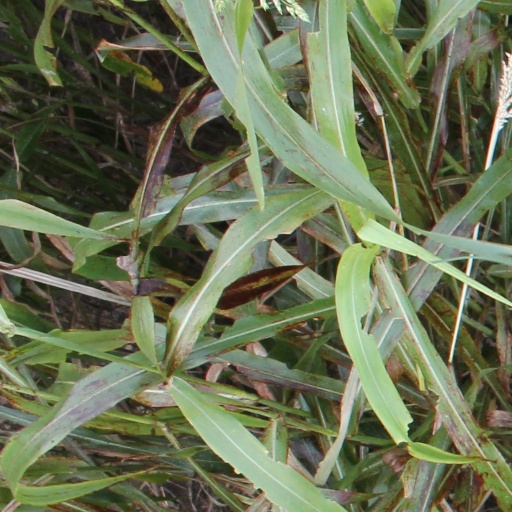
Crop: sorghum